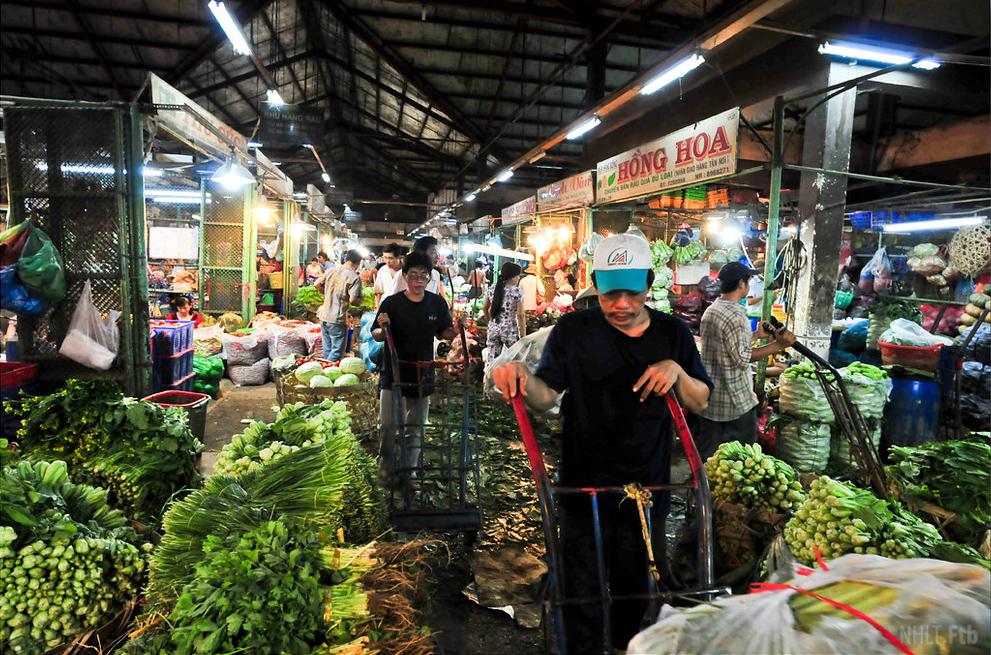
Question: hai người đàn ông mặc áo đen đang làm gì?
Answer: đang dùng xe đẩy để di chuyển hàng hóa